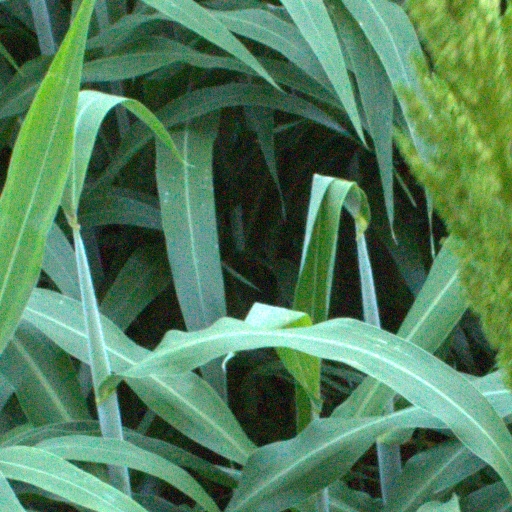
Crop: sorghum